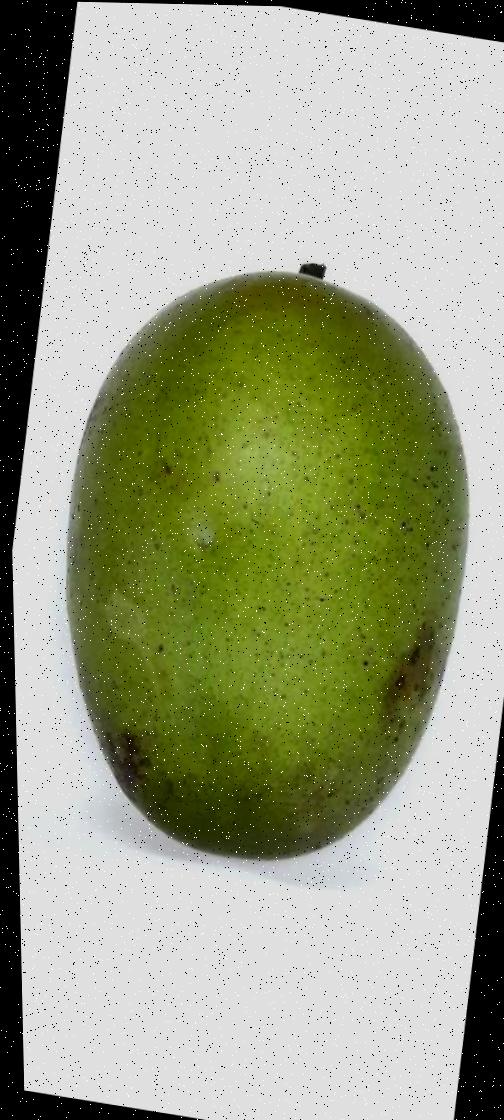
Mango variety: Langra